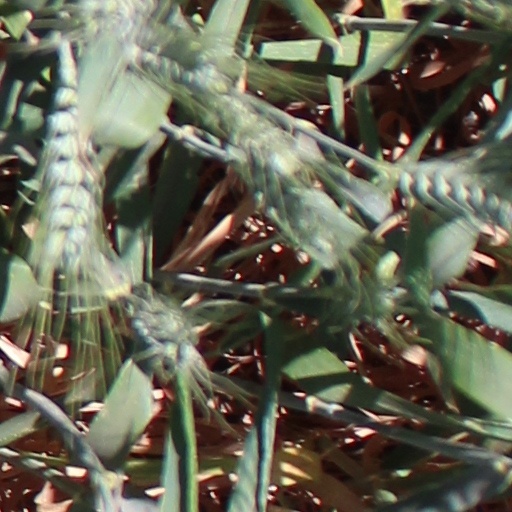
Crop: wheat